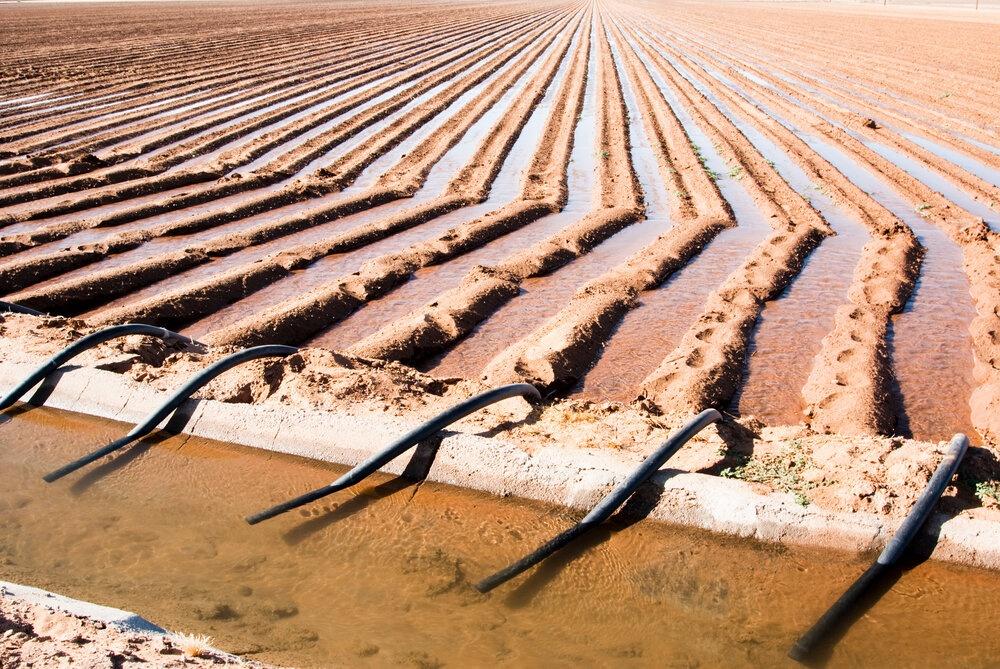
Hili ni shamba la kisasa lenye mfumo wa umwagiliaji. Mistari ya mazao imepangwa kwa usawa ikiashiria mpangilio mzuri wa kilimo cha kitaalamu. Mabomba ya umwagiliaji imewekwa kati ya mistari ya mimea ikisambaza maji moja kwa moja kwenye mizizi ya mazao. Mfumo huu wa umwagiliaji wa matone au mifereji midogo unaonekana kuwa wa kisasa.